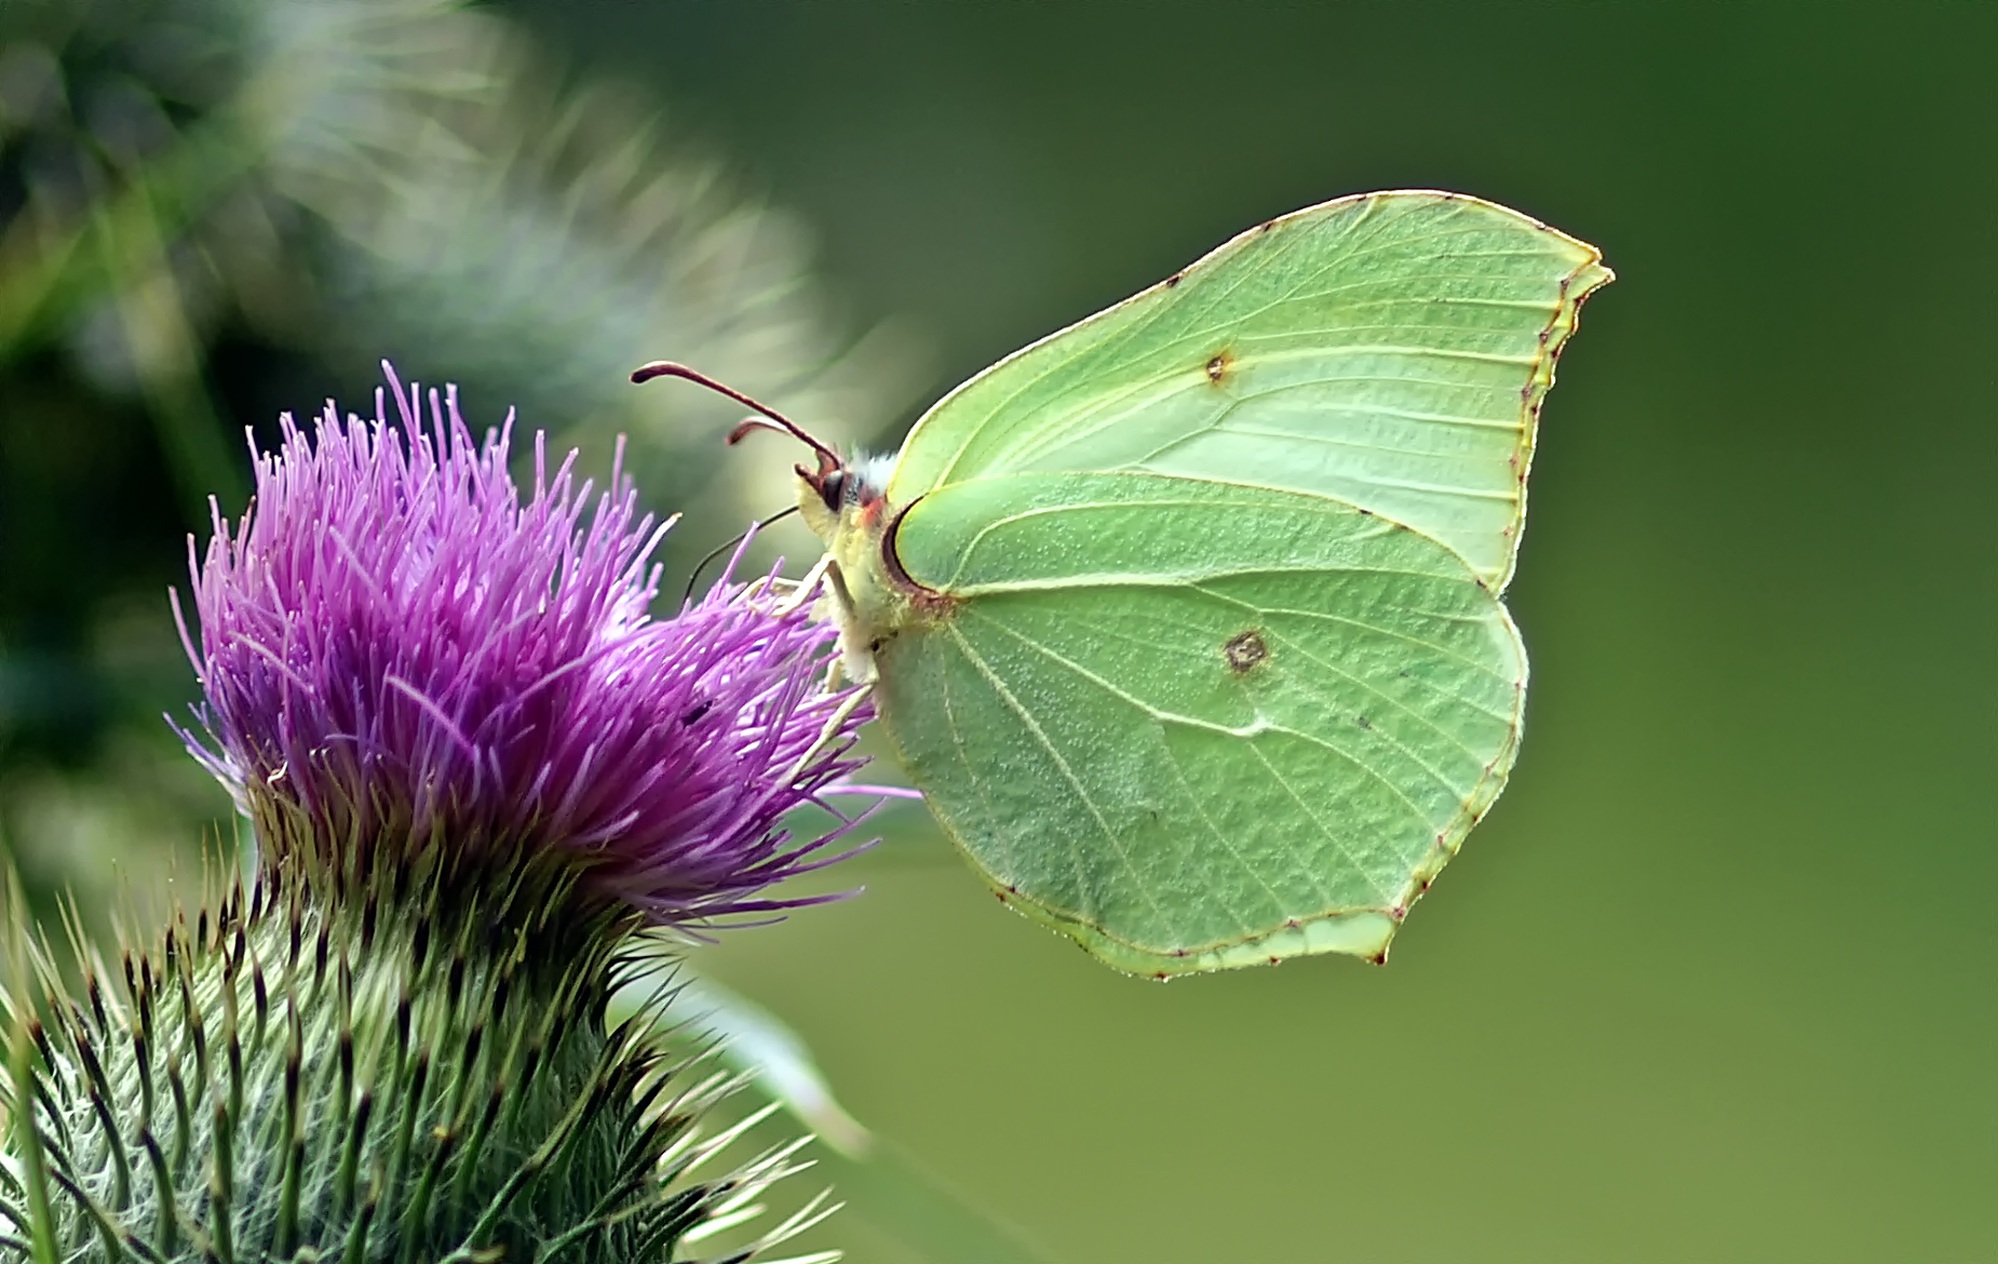
nature, plant, photography, leaf, flower, live, green, insect, botany, moth, butterfly, flora, fauna, invertebrate, close up, nectar, pieridae, macro photography, arthropod, pollinator, plant stem, moths and butterflies, lycaenid, colias